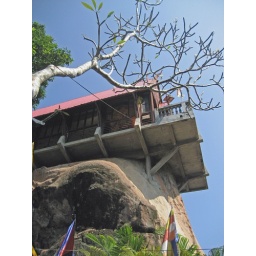
Took this shot at the temple in the mountains. You can barely see the monks in their orange frocks standing near the corner.